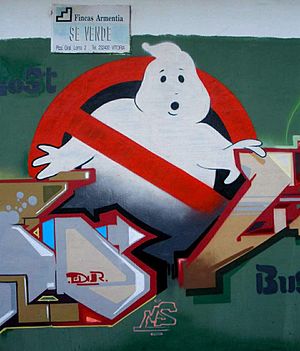
Ghostbusters
Graffiti af filmens logo.
Ghostbusters er en amerikansk komediefilm fra 1984 instrueret af Ivan Reitman efter manuskript af Dan Aykroyd og Harold Ramis, der sammen med Bill Murray, Ernie Hudson og Sigourney Weaver spiller hovedrollerne i filmen. Filmen blev efterfulgt af tegnefilmsserien The Real Ghostbusters, filmen Ghostbusters II og den nyere tegnefilmsserie Extreme Ghostbusters.